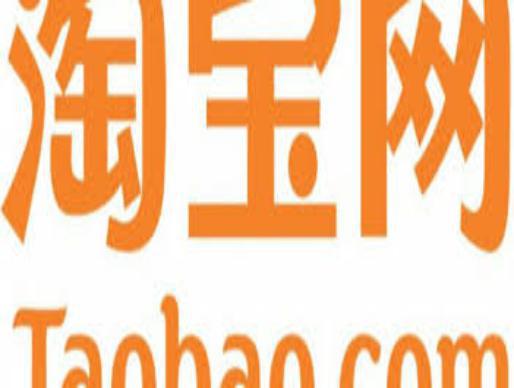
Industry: Others